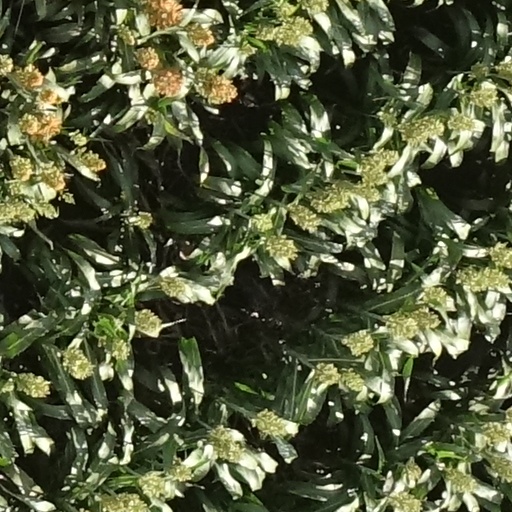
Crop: sorghum